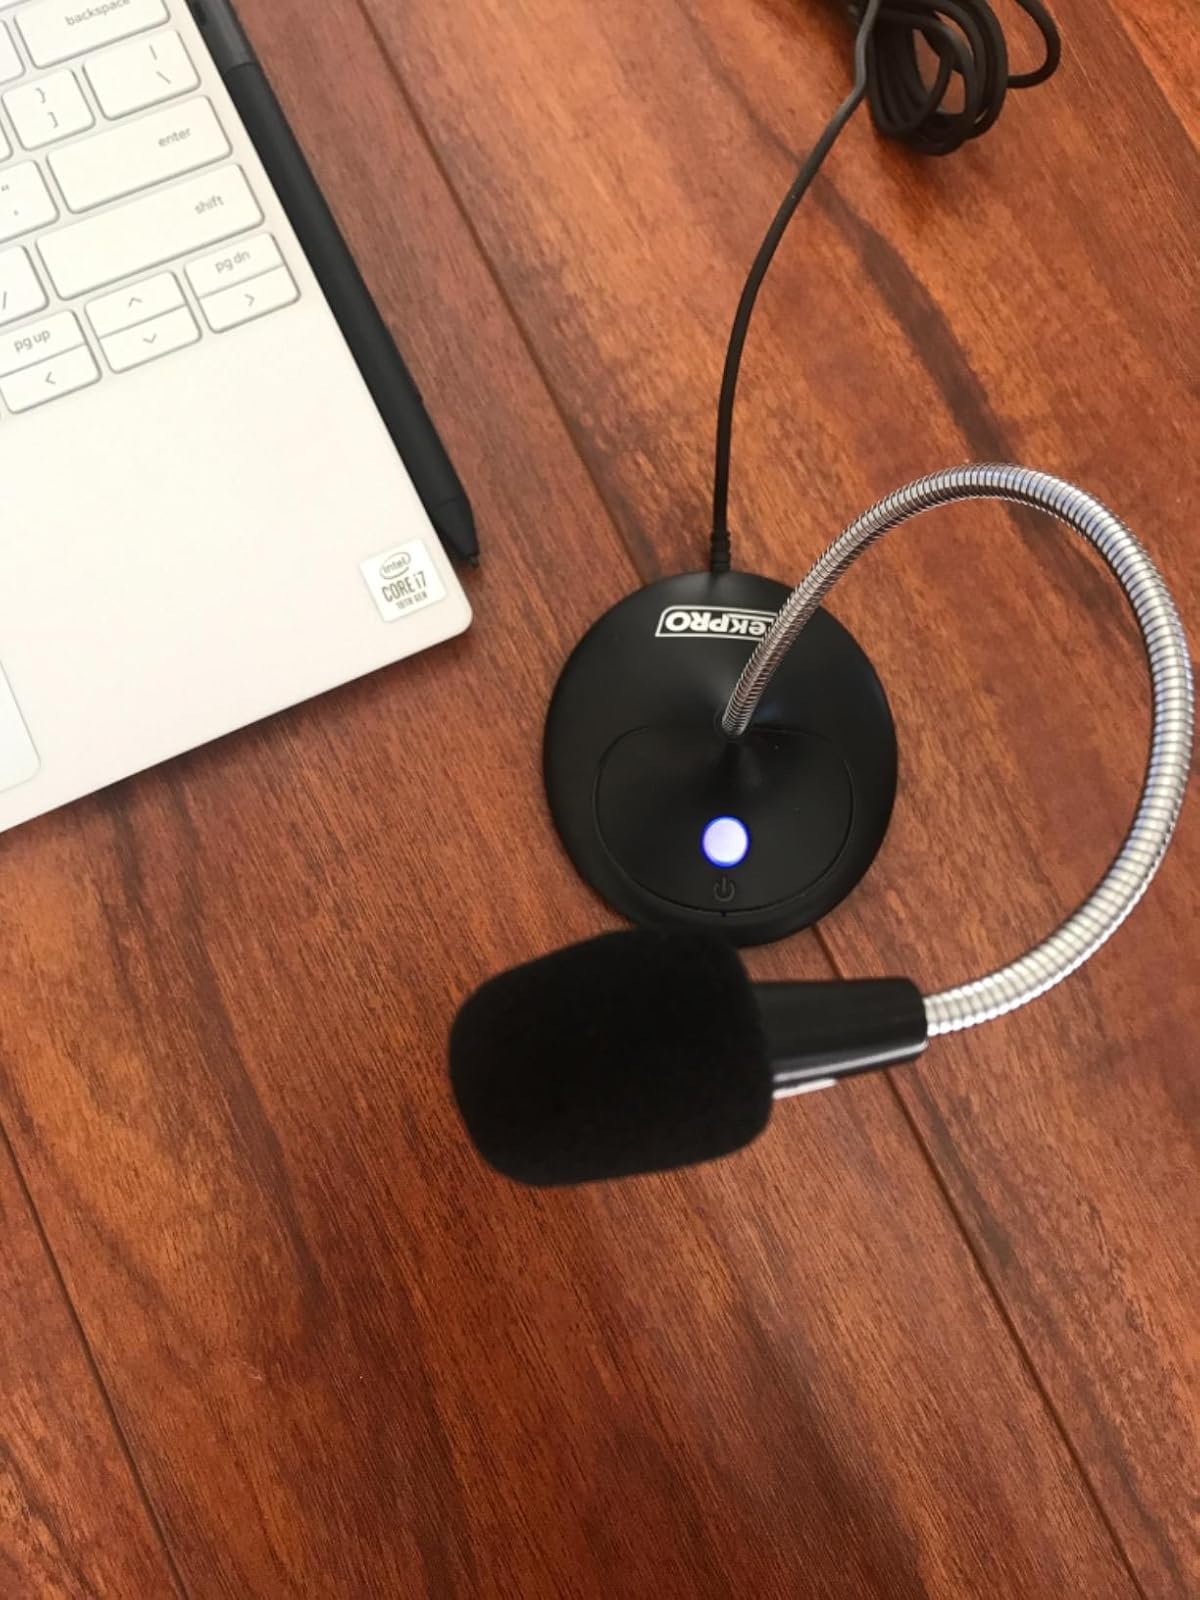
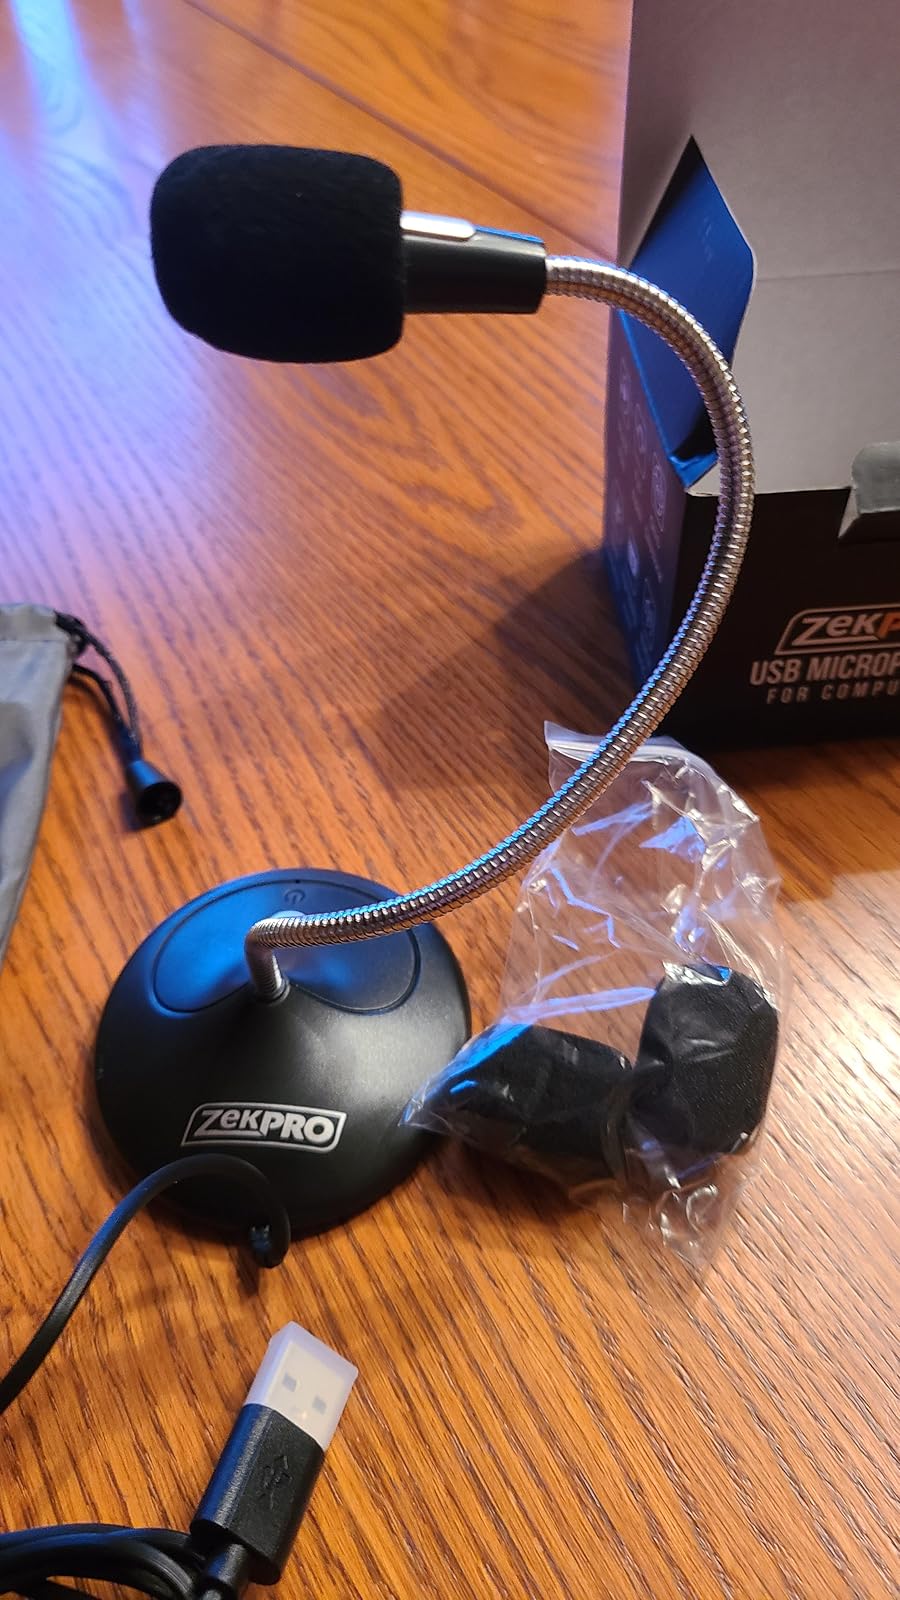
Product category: microphone
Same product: yes